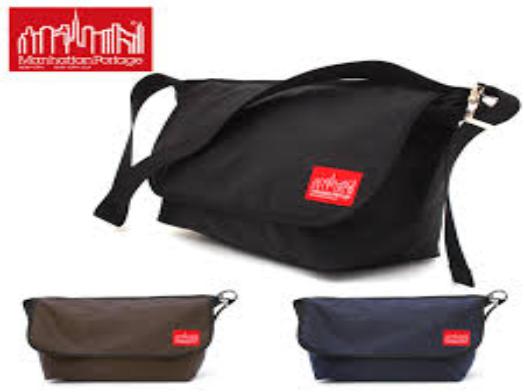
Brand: Manhattan Portage
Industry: Clothes